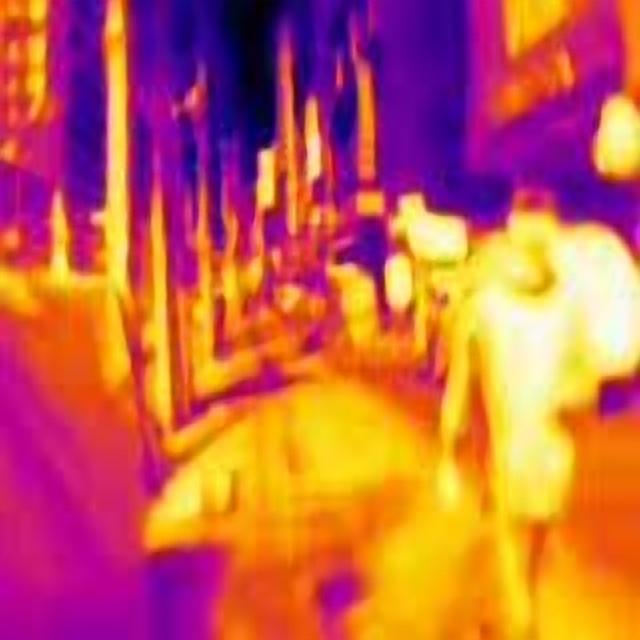
Detected objects:
label: person